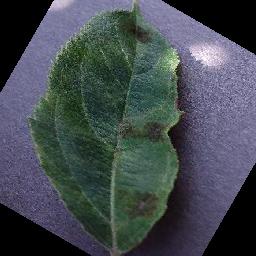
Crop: apple
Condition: scab